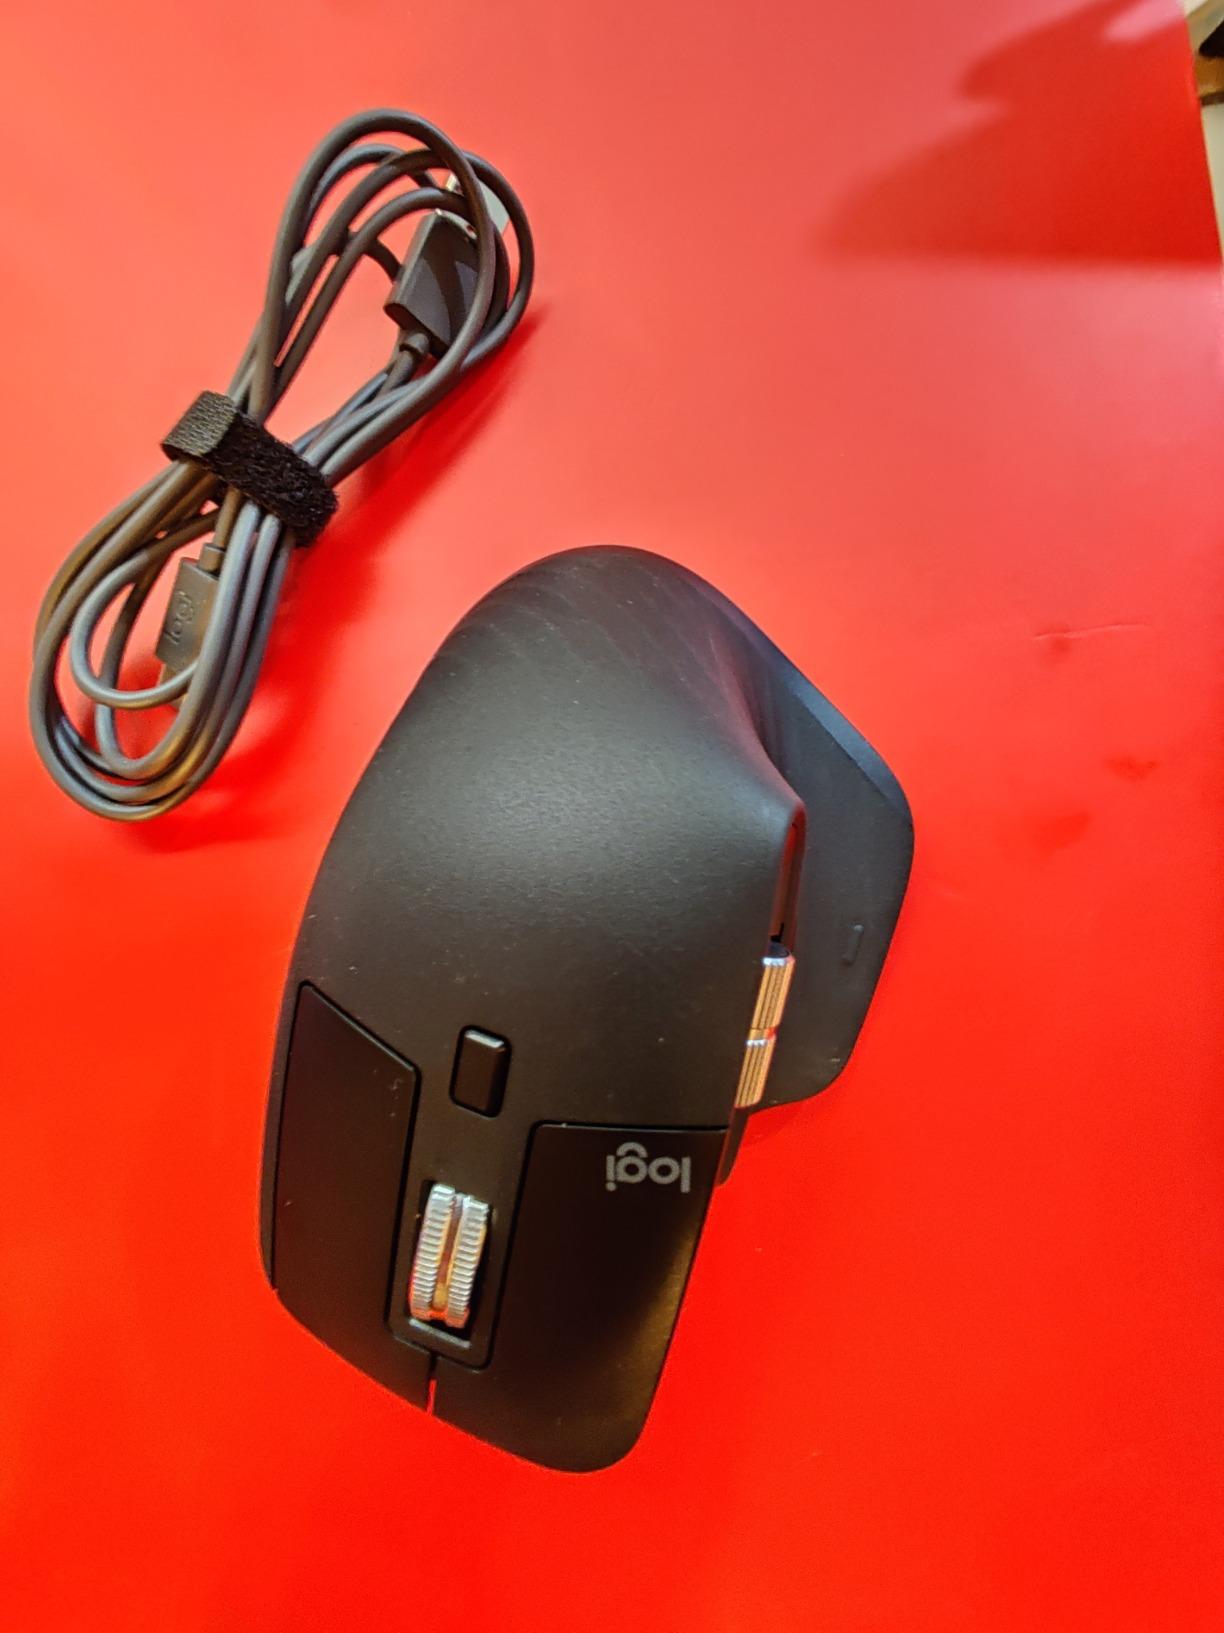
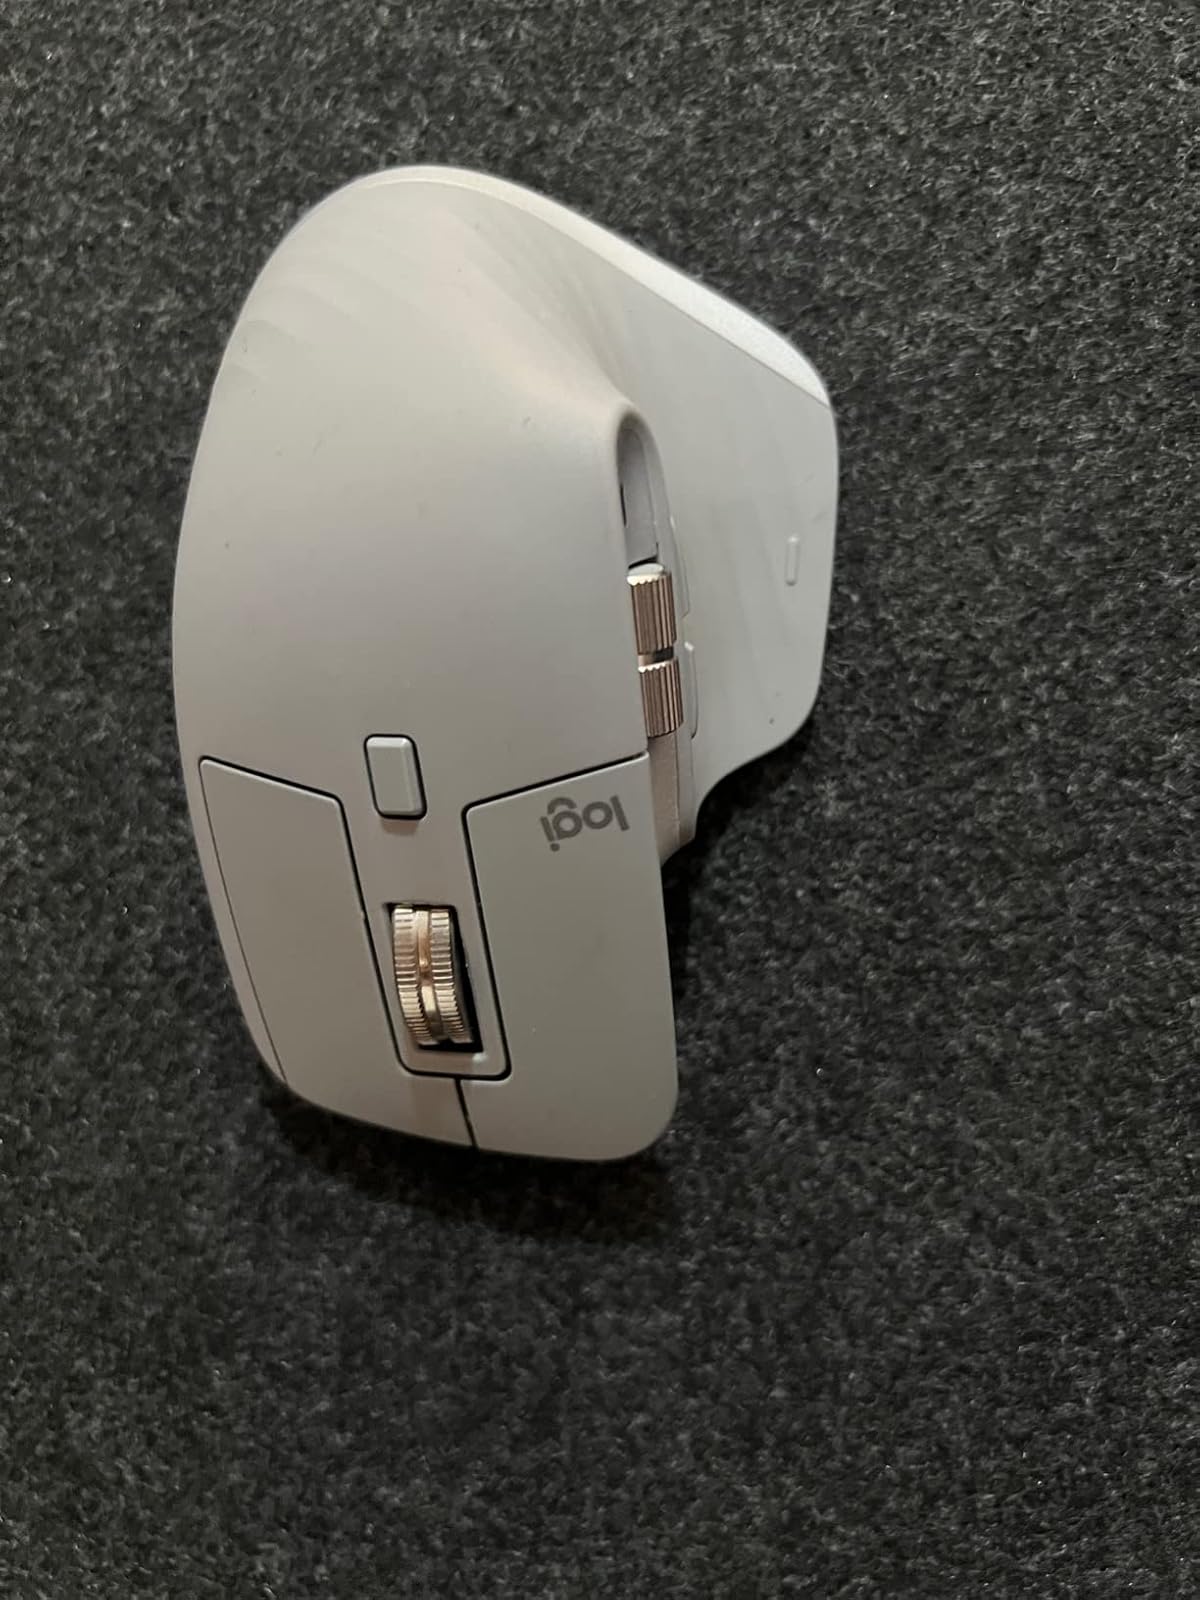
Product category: mouse
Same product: no